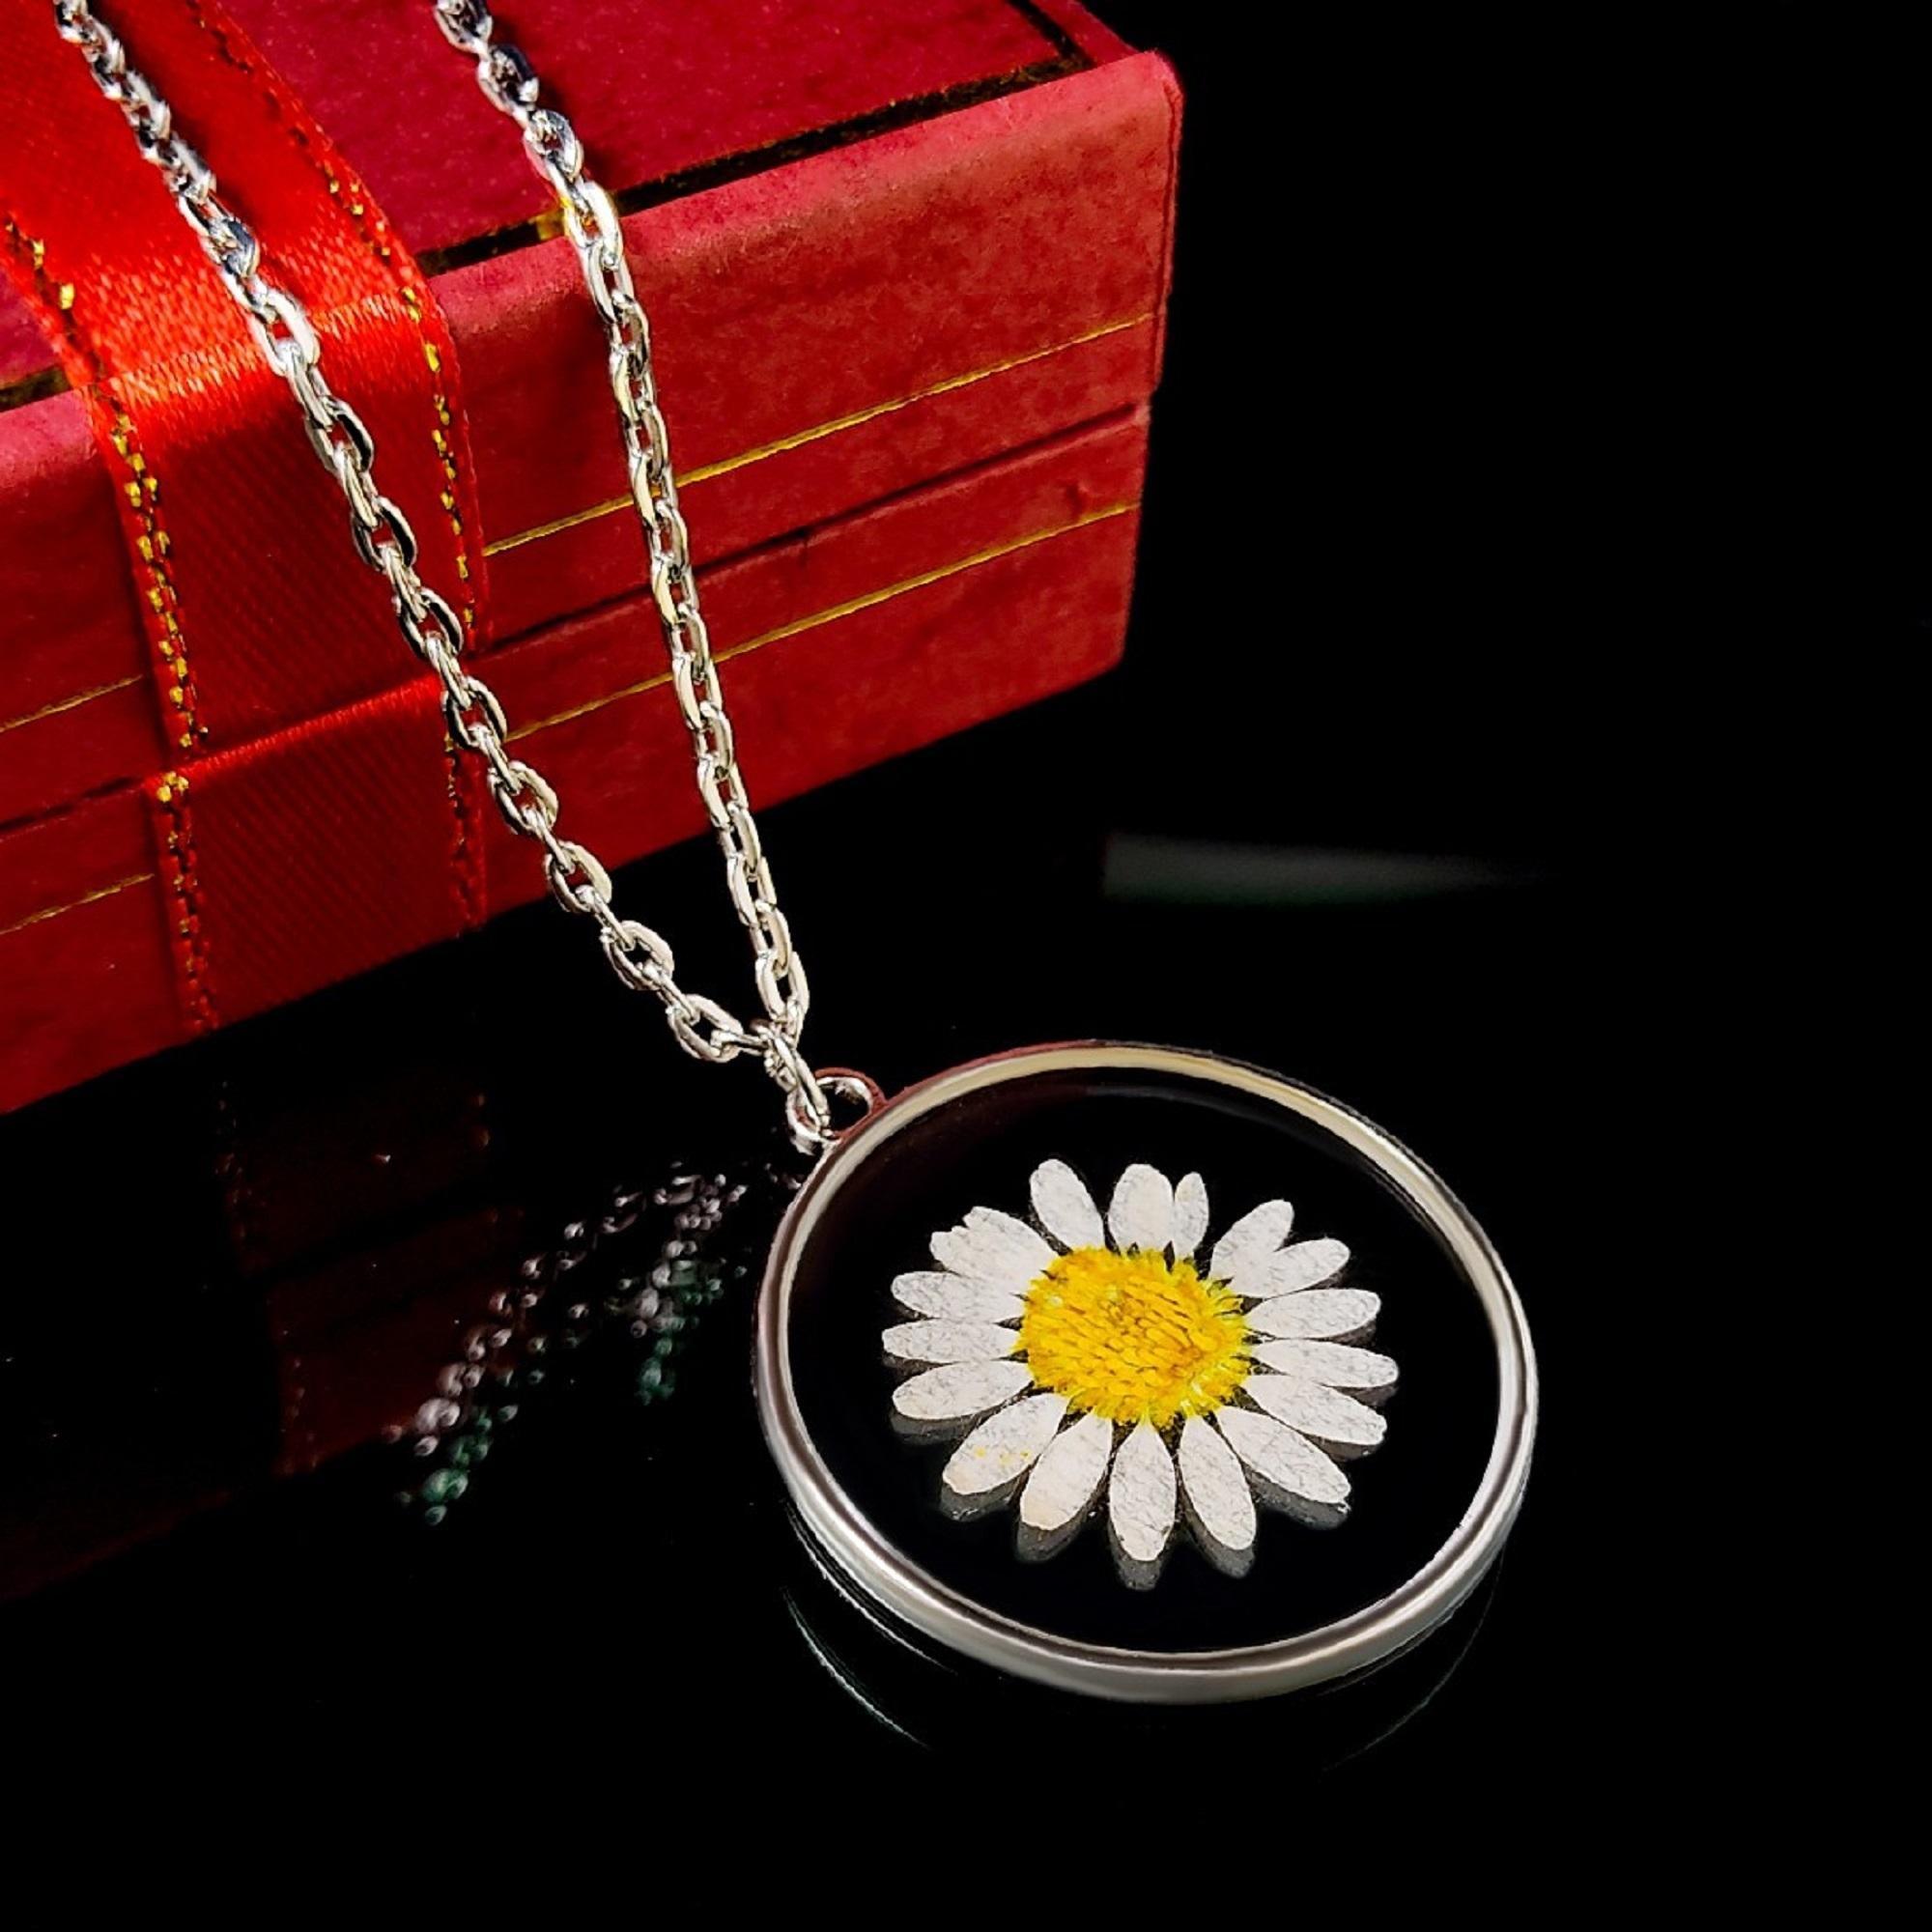
Gift Nest Oxidised Silver Trishul Damru Locket for Men and Women
Type: Necklaces & Pendants
Brand: GIFT NEST
Price: Rs. 259
 GIFT NEST is a well known brand across fashion jewellery sector. GIFT NESThas huge collection of statement chain neckpiece, traditional necklace set and other jewellery accessories which includes neck choker, fashion party wear necklace for girls. GIFT NESTis pioneer of imitation jewellery and designer pearl necklace set for women
Features: Plating - Gold Plated,Base Metal - Brass,Type - Pendant,Sizes - Free Size